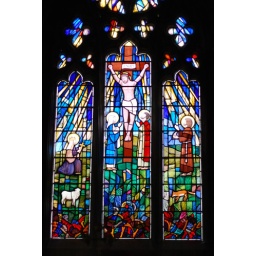
Stained glass window in the church at Gumley, Leicestershire